The Blue Angel (1959 film)

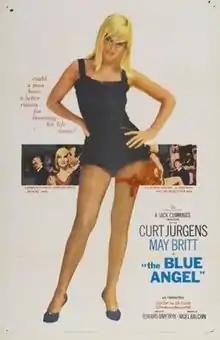
Film poster

The Blue Angel is a 1959 American drama film in CinemaScope directed by Edward Dmytryk and starring Curd Jürgens, May Britt, and Theodore Bikel. The film is a remake of Josef von Sternberg's 1930 film "The Blue Angel" about cabaret singer Lola-Lola and the troubled, aged Professor Rath, who falls for her much to his own detriment. Both films were based on Heinrich Mann's 1905 novel "Professor Unrat".